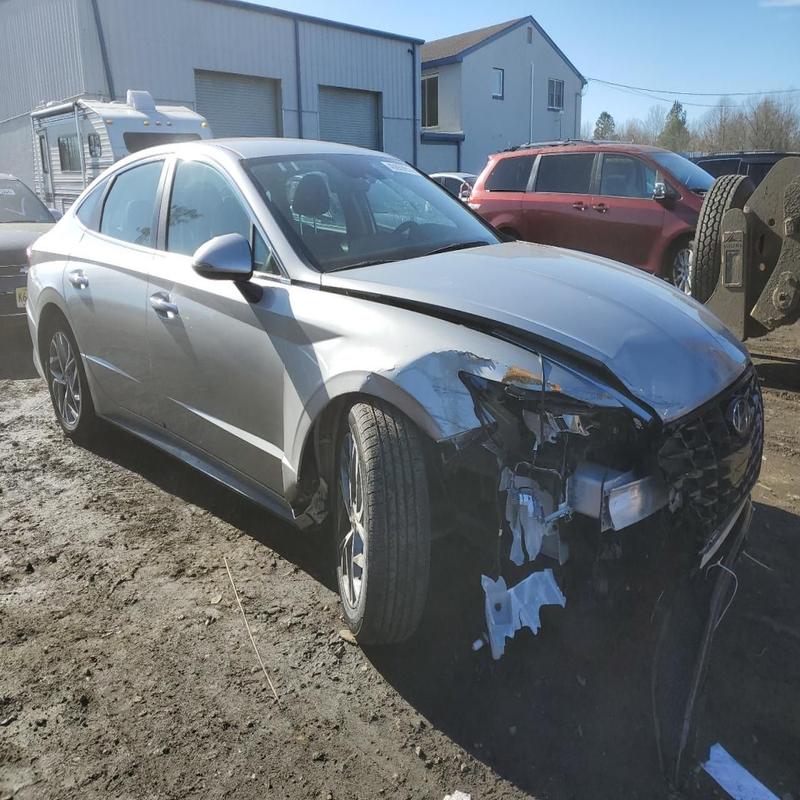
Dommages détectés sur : plaque d'immatriculation avant, pare-choc avant, feu avant droit, capot, aile avant droite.
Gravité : majeur